History of Tibet

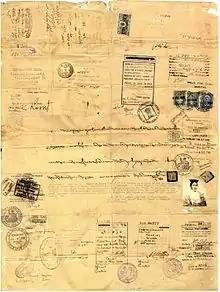
Tibetan passport 1947/1948 – issued to Tsepon Shakabpa, then Chief of the Finance Department of the Government of Tibet

At the beginning of the 20th century the British and Russian Empires were competing for supremacy in Central Asia. Unable to establish diplomatic contacts with the Tibetan government, and concerned about reports of their dealings with Russia, in 1903–04, a British expedition led by Colonel Francis Younghusband was sent to Lhasa to force a trading agreement and to prevent Tibetans from establishing a relationship with the Russians. In response, the Qing foreign ministry asserted that China was sovereign over Tibet, the first clear statement of such a claim. Before the British expedition arrived in Lhasa, the 13th Dalai Lama fled to Outer Mongolia, and then went to Beijing in 1908.